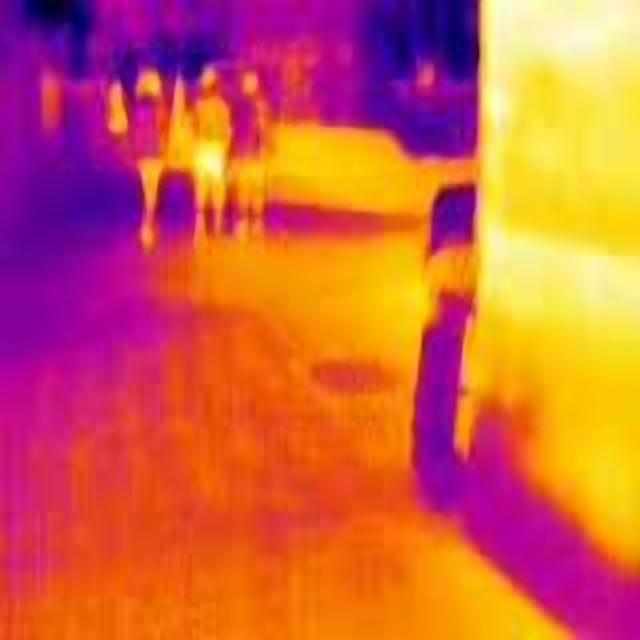
Detected objects:
label: person
label: person
label: person